Ruby Wilson

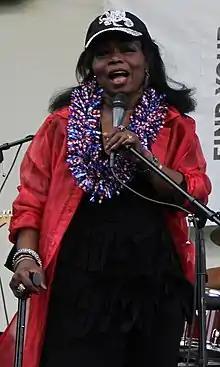
Wilson performing in 2016

Ruby Wilson (February 29, 1948 – August 12, 2016) was an American blues and gospel singer. She was known as "The Queen of Beale Street" as she sang in clubs on Beale Street, Memphis, Tennessee, for over 40 years. She had a successful touring and recording career, and appeared in a number of films.